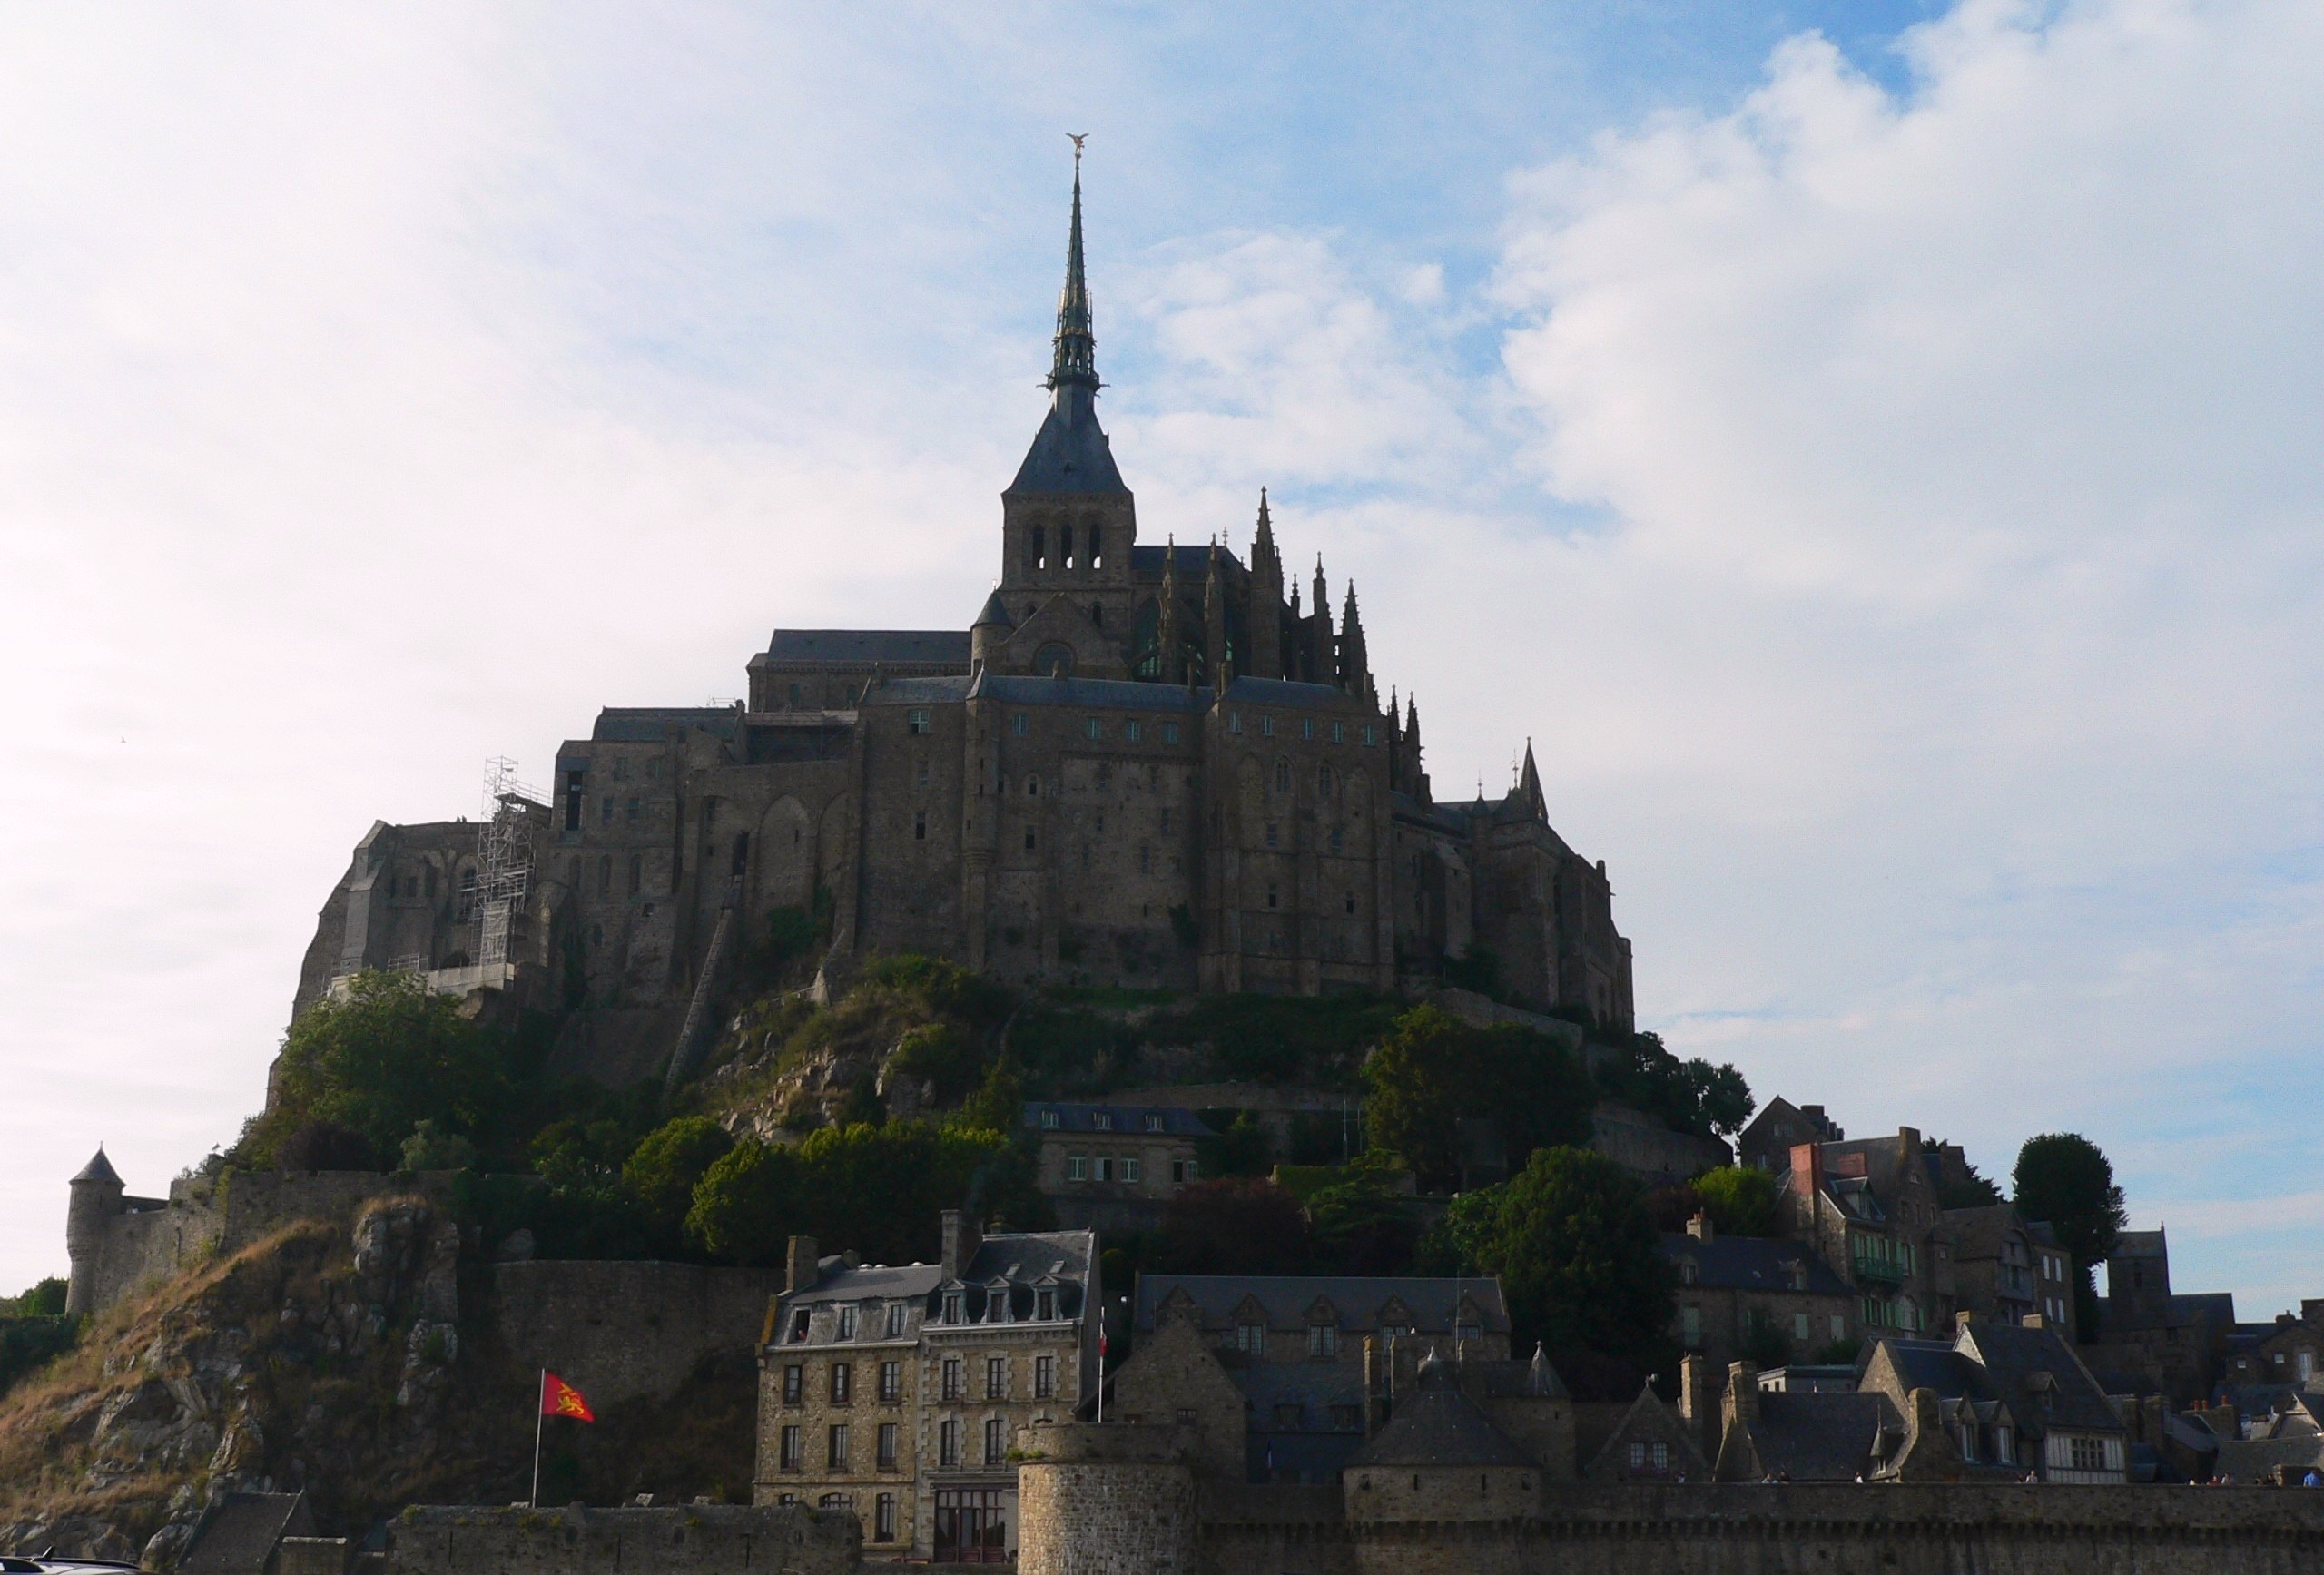
building, france, island, landmark, tourism, place of worship, temple, normandy, abbey, mont, wat, tours, unesco world heritage site, hindu temple, historic site, saint michel